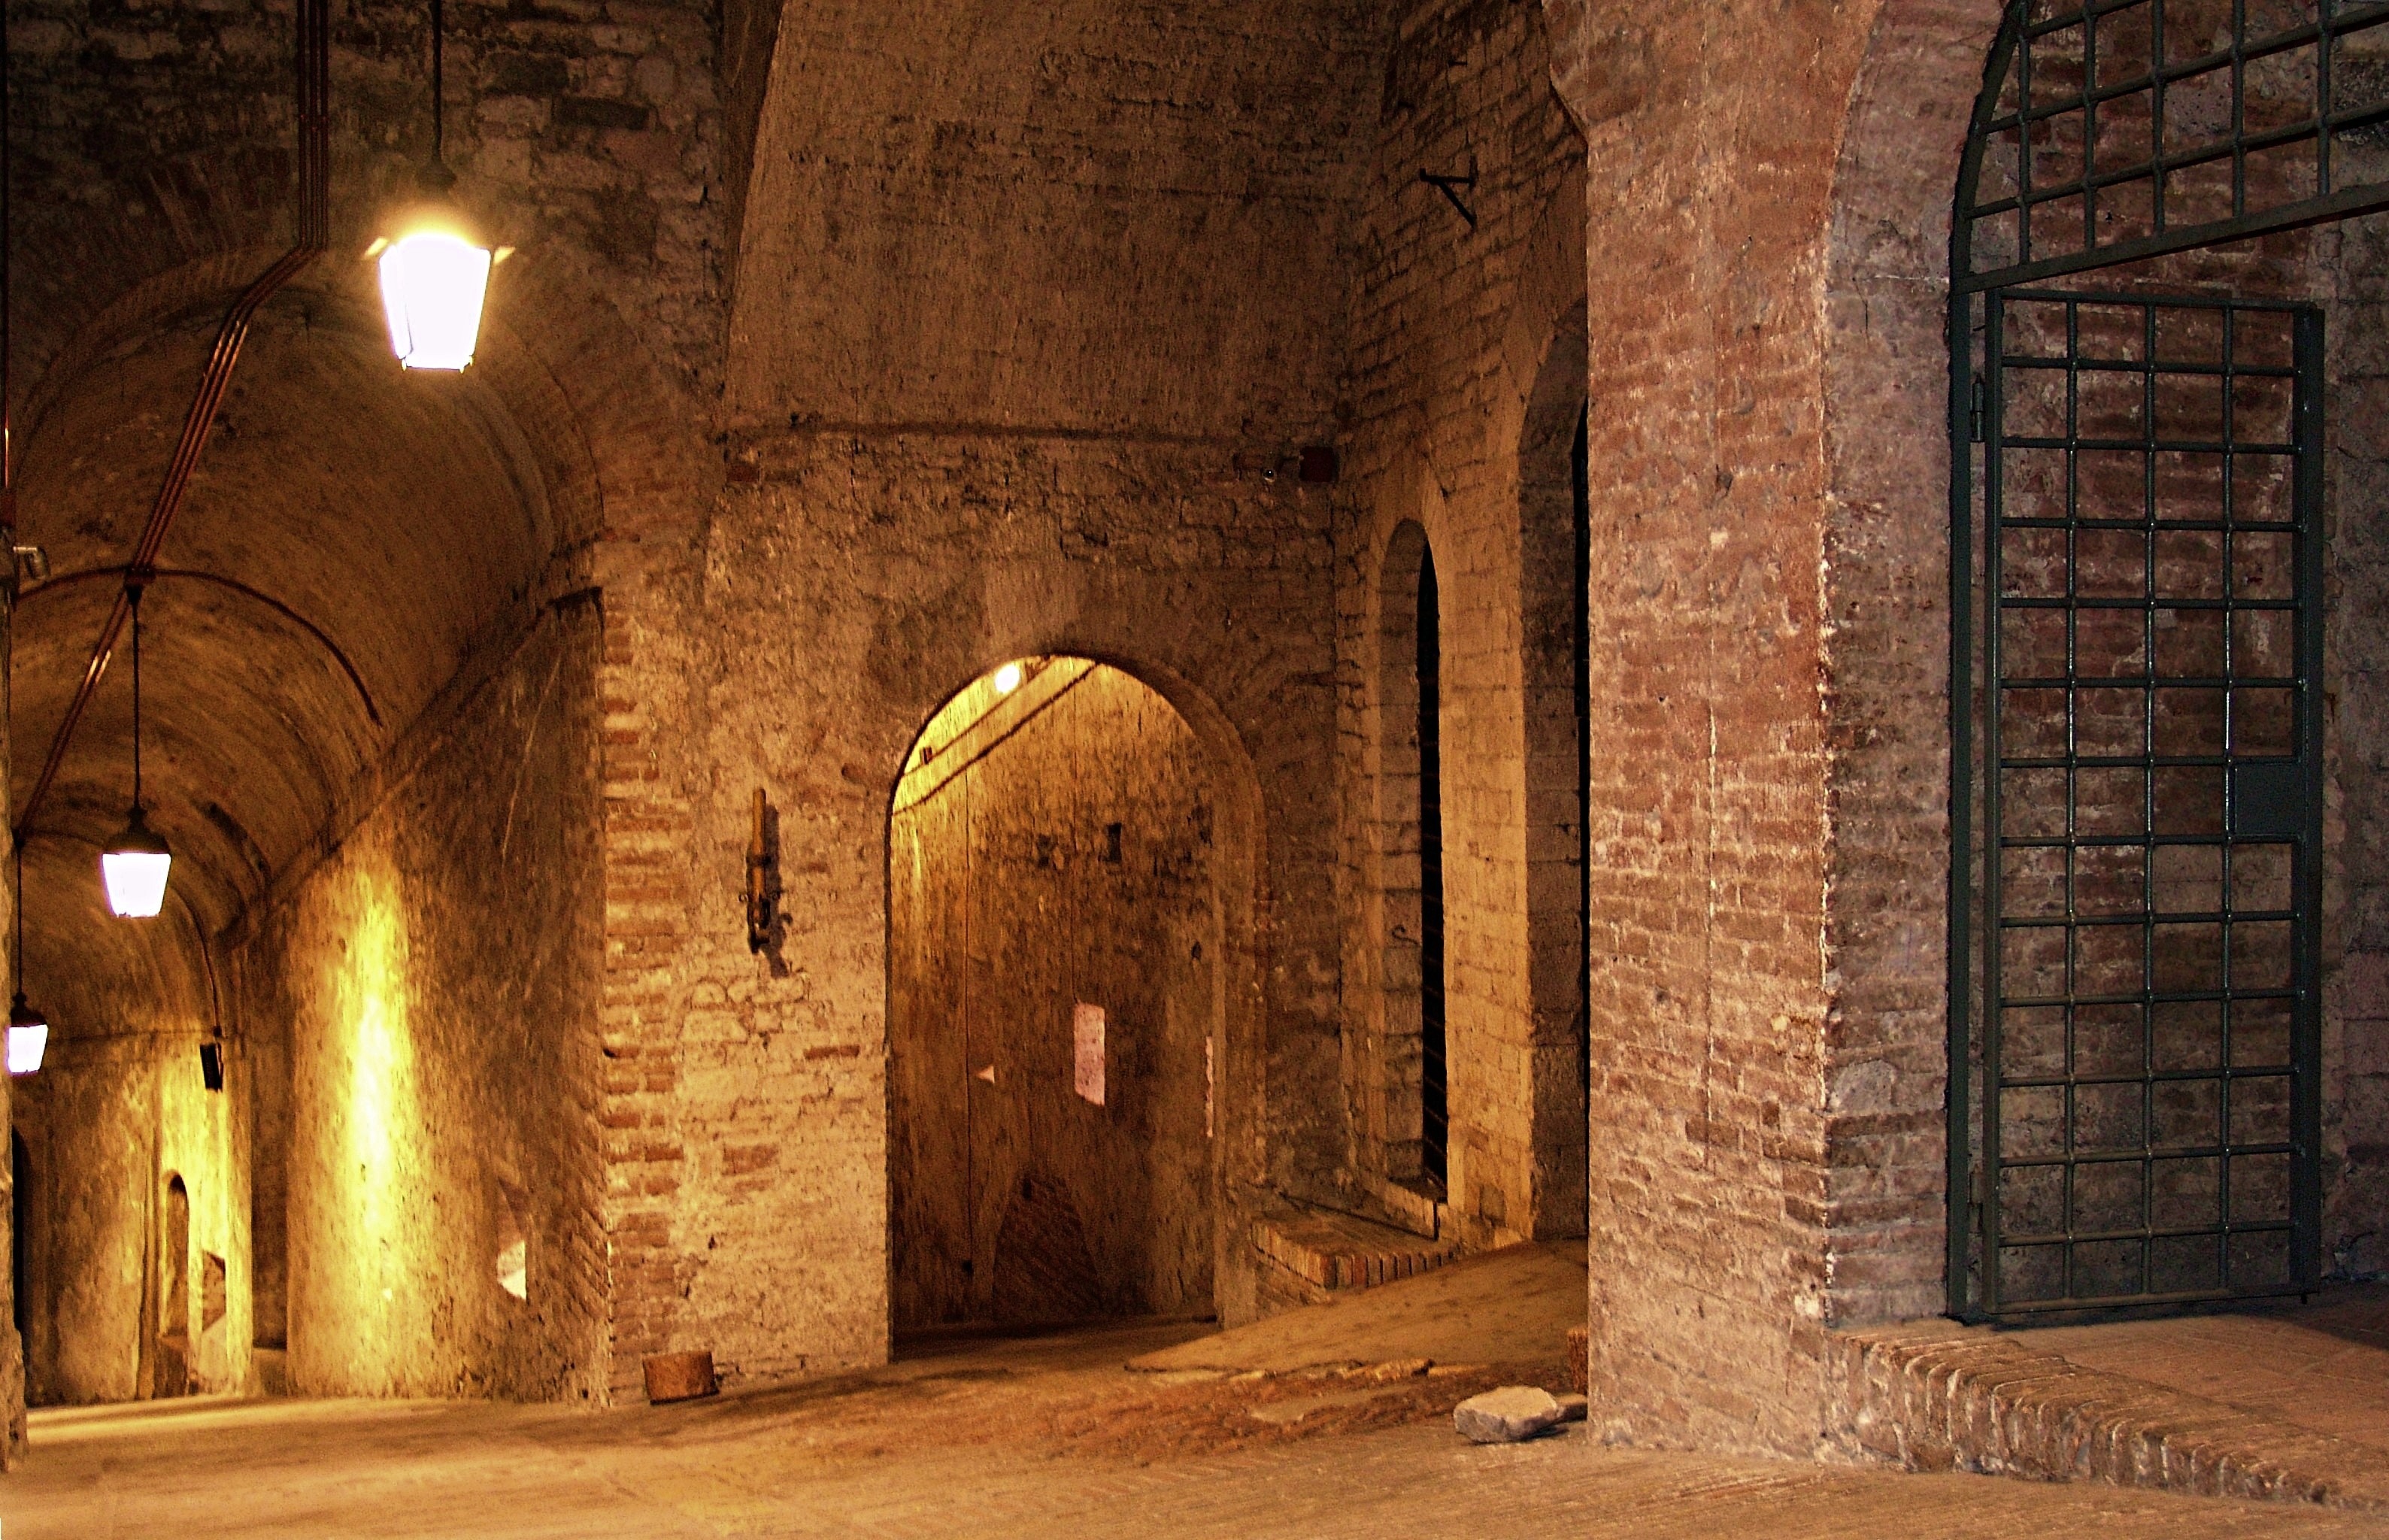
wall, arch, italy, chapel, fortress, temple, monastery, vault, perugia, middle ages, crypt, city wall, dungeon, ancient history